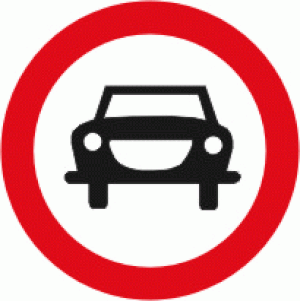
Diagramme de la signalisation routière luxembourgeoise